Tristis est anima mea (responsory)

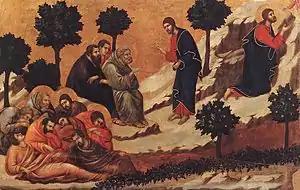
"Agony in the Garden" by Duccio di Buoninsegna (early 14th century)

Tristis est anima mea is the second responsory of the Tenebrae for Maundy Thursday. The Latin text refers to Christ's Agony in the Garden of Gethsemane, a part of his Passion.